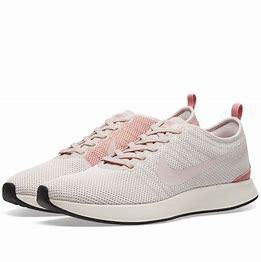
Brand: Nike
Model: Dualtone Racer